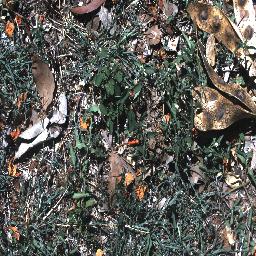
Label: negative